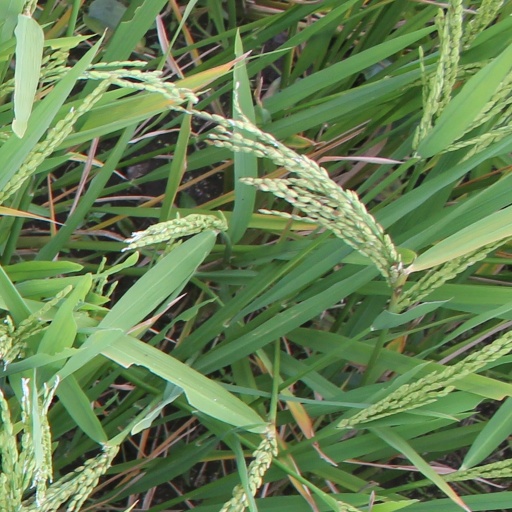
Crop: rice